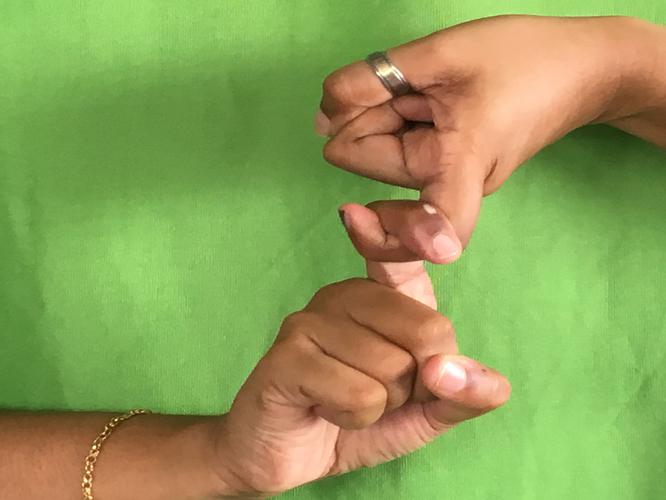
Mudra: Pasha
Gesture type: double_hand